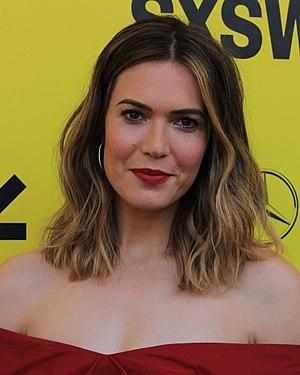
This Is Us ou Notre vie au Québec, est une série télévisée américaine créée par Dan Fogelman et diffusée depuis le 20 septembre 2016 sur le réseau NBC et en simultané sur le réseau CTV au Canada.